Panasonic Leica DG Vario-Elmar 100-400 mm

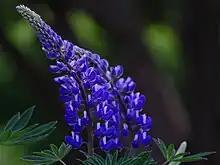
Macro shot of a Lupinus polyphyllus taken by the Leica DG at 400 mm focal length

Due to its narrow field of view and its relatively short close focus distance, it can also be used for macro shots from a distance of 1.3 metres or above.